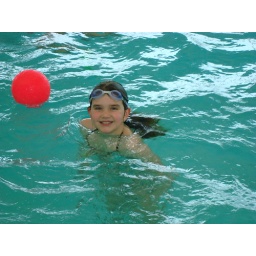
Morgan playing ball in the water